True/False Film Festival

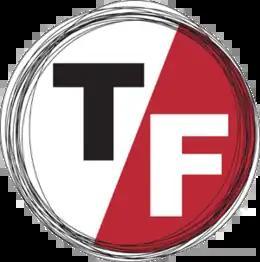

True/False Film Fest is an annual documentary film festival that takes place in Columbia, Missouri. The Fest occurs on the first weekend in March (sometimes beginning in late February), with films being shown from Thursday evening to Sunday night. Films are screened at multiple locations around downtown Columbia, including Ragtag Cinema, Jesse Hall, Missouri Theatre Center for the Arts, The Picturehouse, The Blue Note, The Globe, Rhynsburger Theater and the Forrest Theater in the Tiger Hotel. It offers one award each year, the True Vision Award.